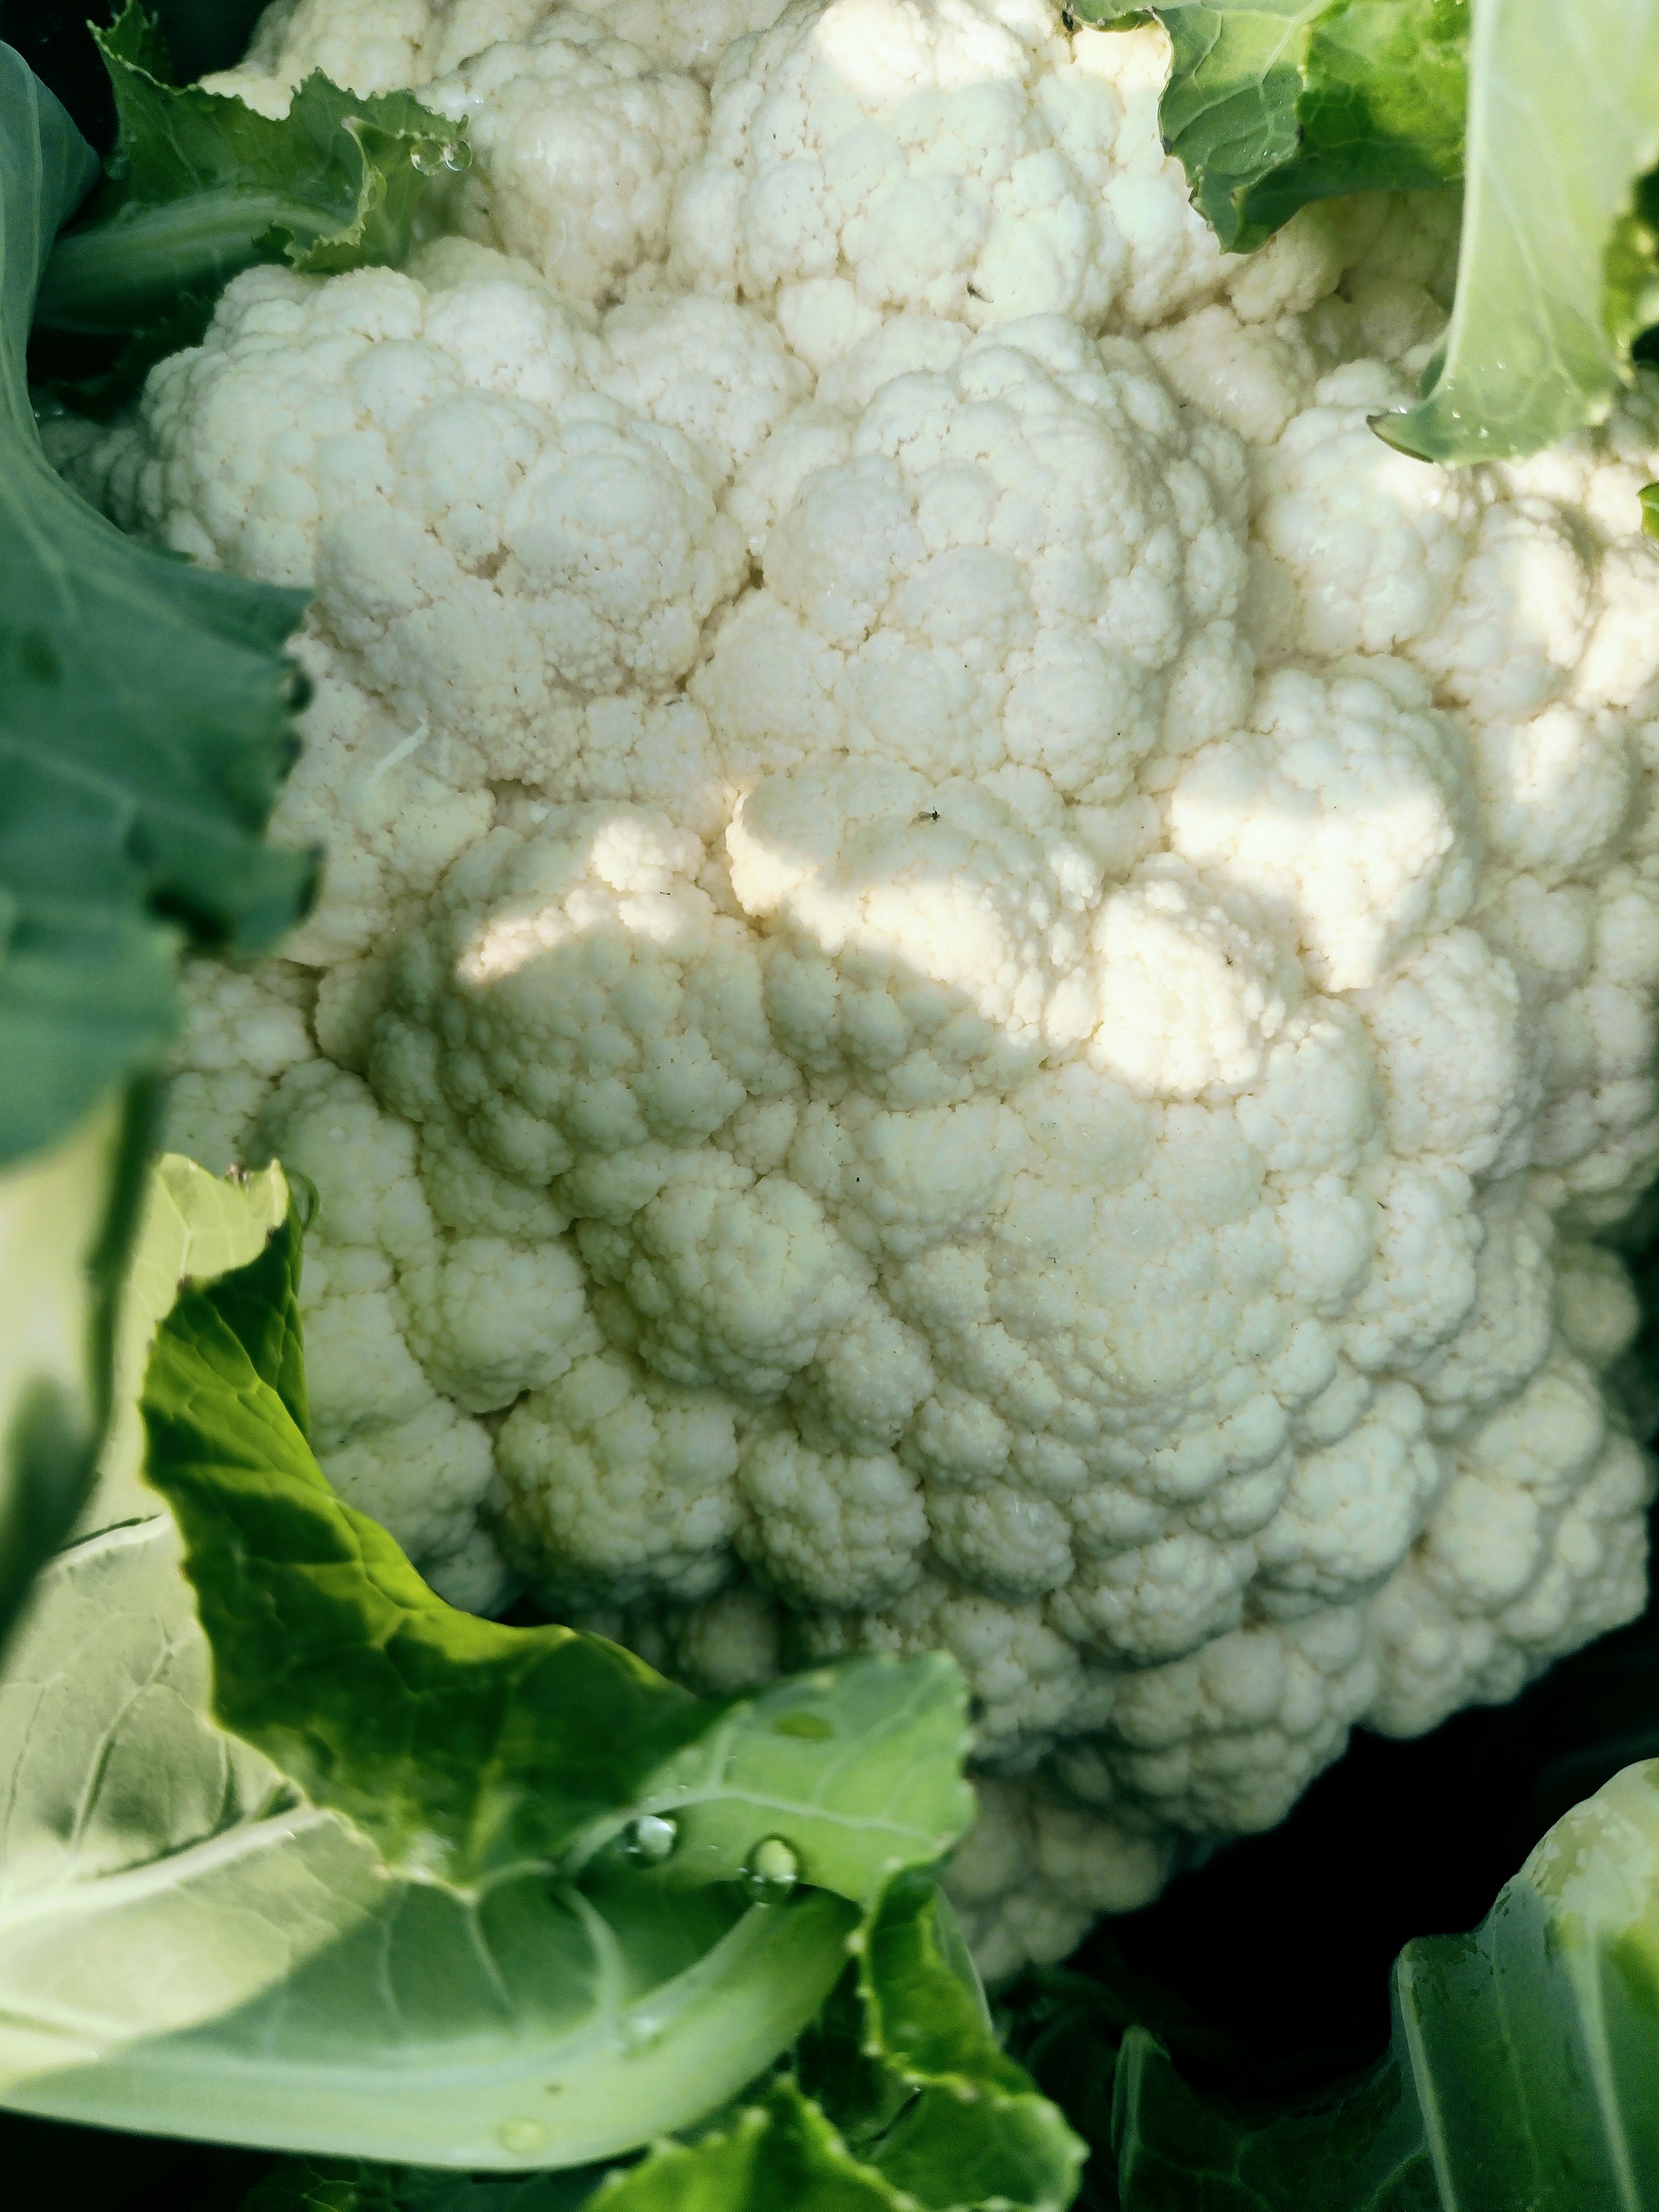
Label: No disease